Murg Valley Railway

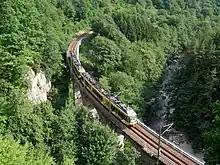
Tennetschlucht bridge between Langenbrand and Gausbach

The line starts in Rastatt station and runs from the southern end of the station area to the east on the northern bank of the Murg river through an industrial area. After about a kilometre, it reaches a halt created in 2002, Rastatt Beinle. Subsequently, the line crosses the open fields of the Upper Rhine Plain to Kuppenheim station. From here it leaves the plane and now runs along the Murg Valley through the halts of Bischweier and Bad Rotenfels Schloss.